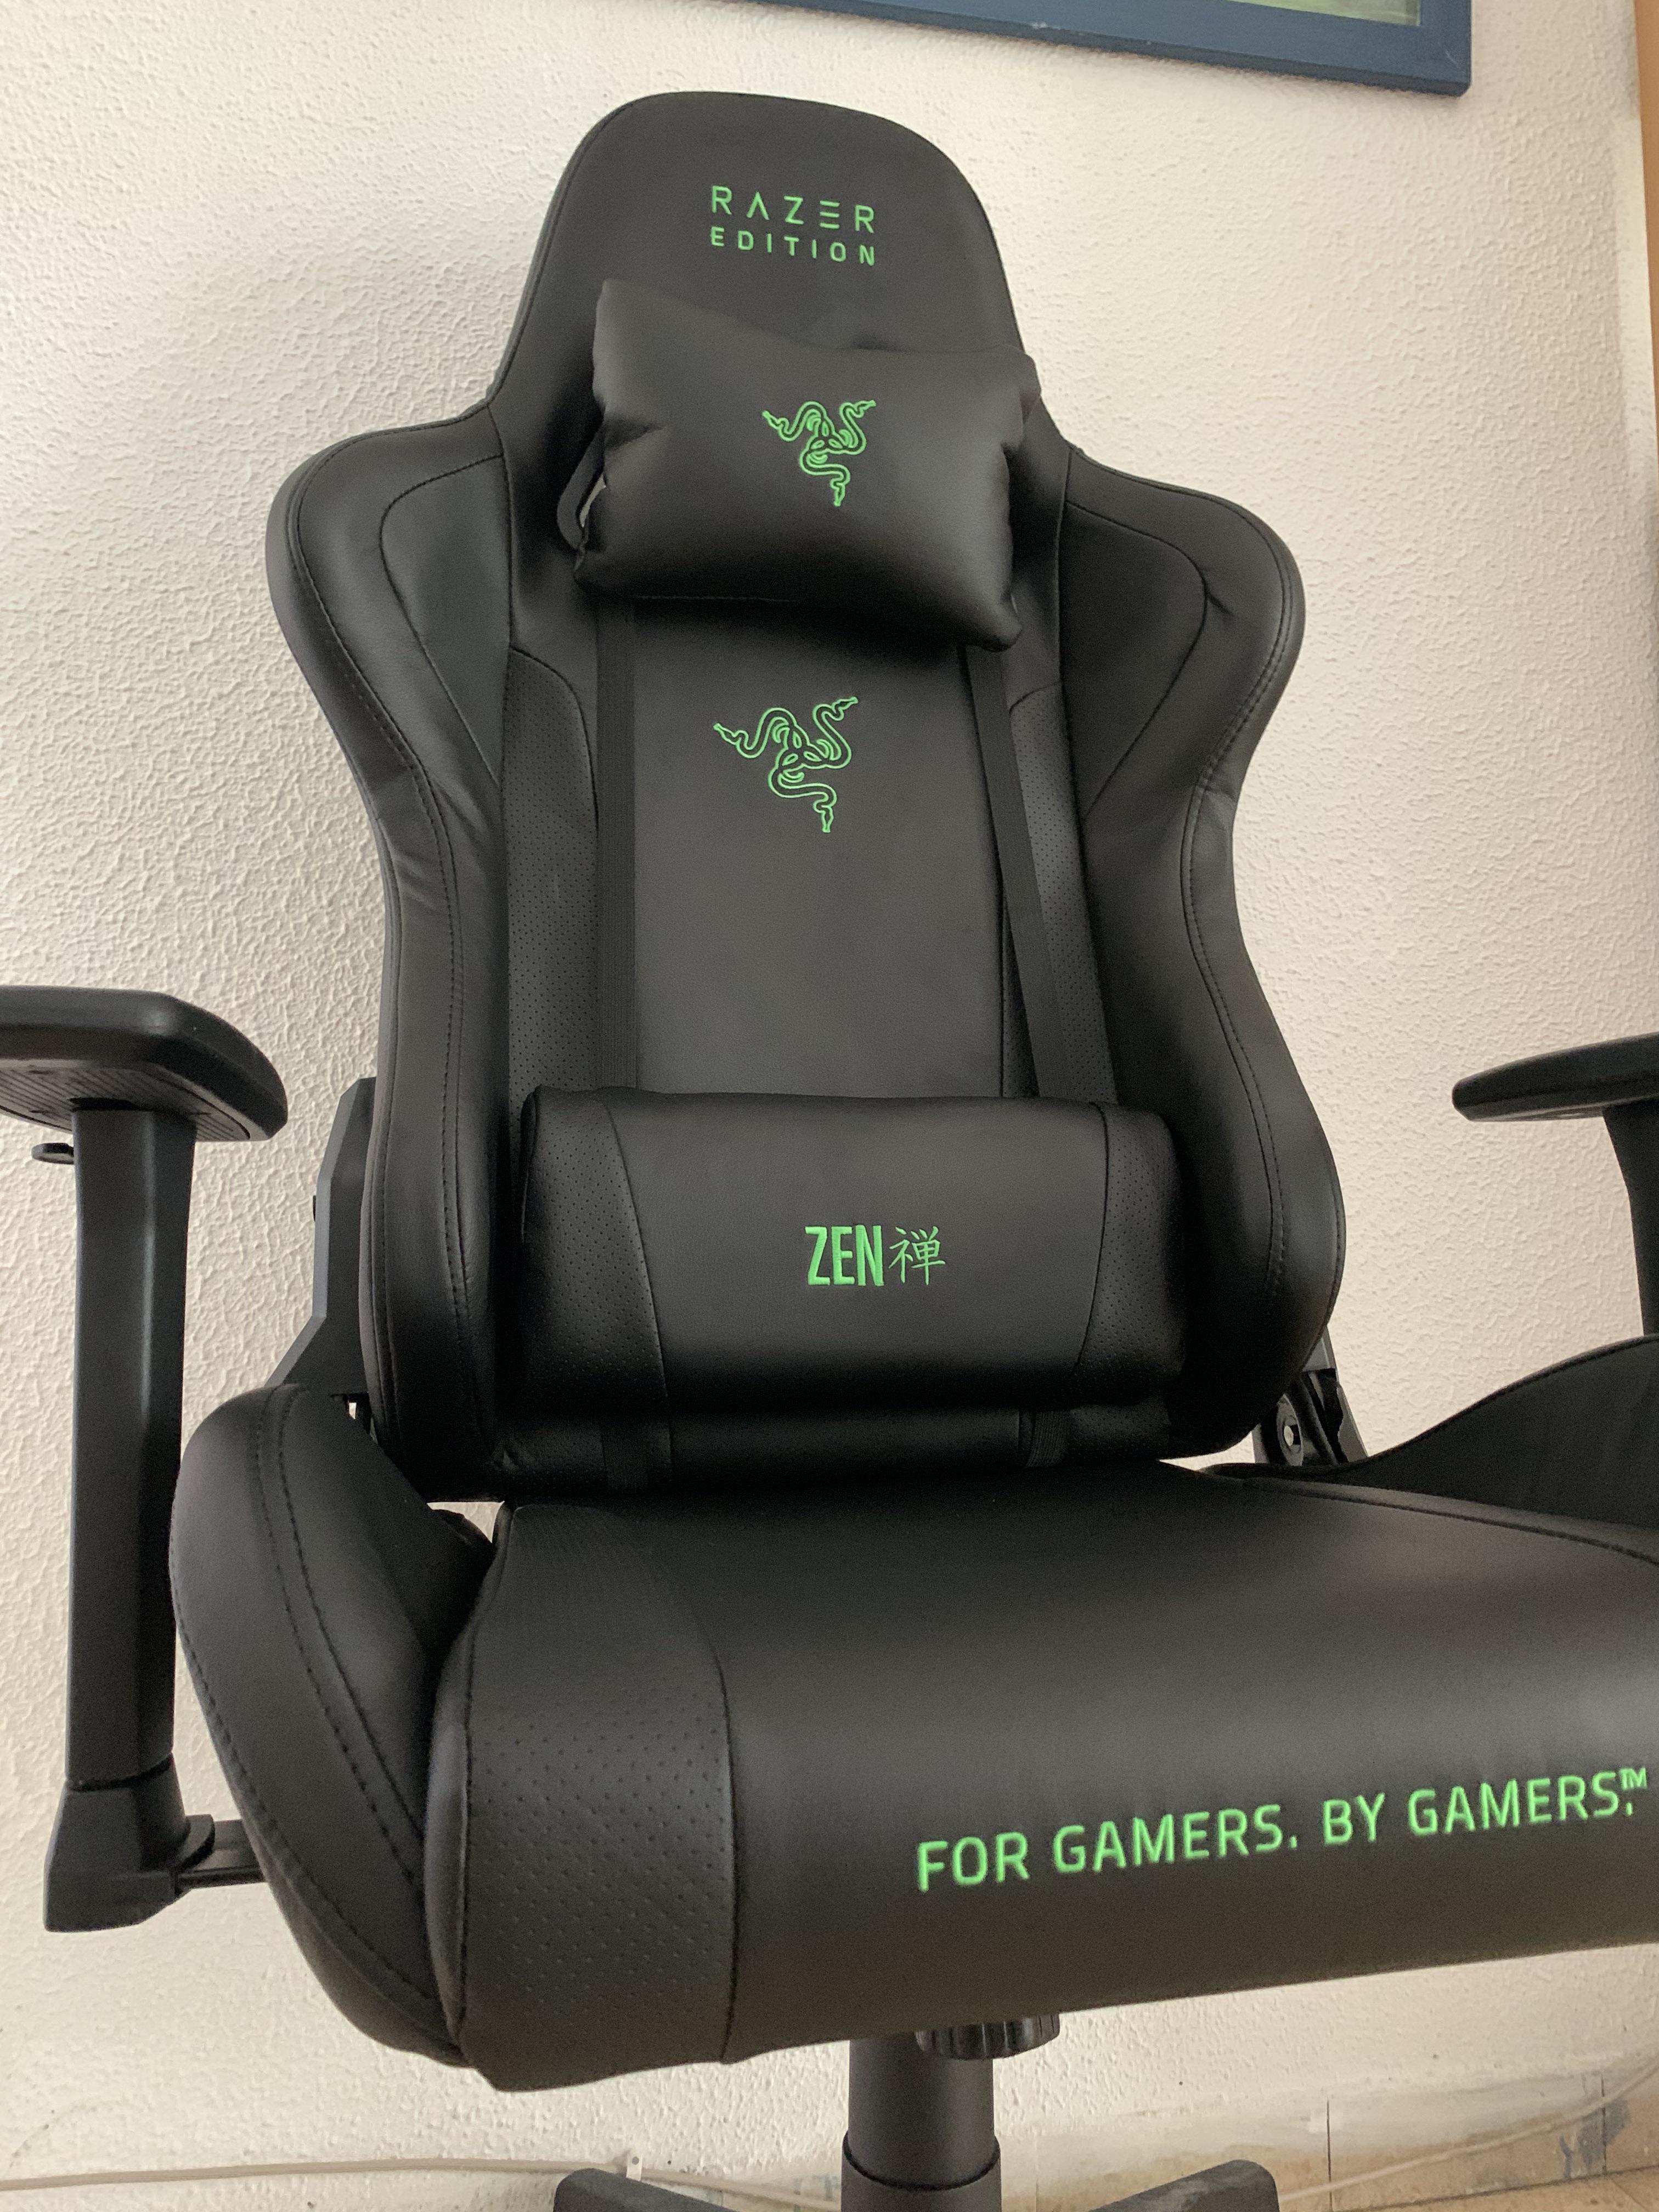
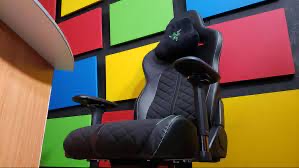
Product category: items_chair
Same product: no